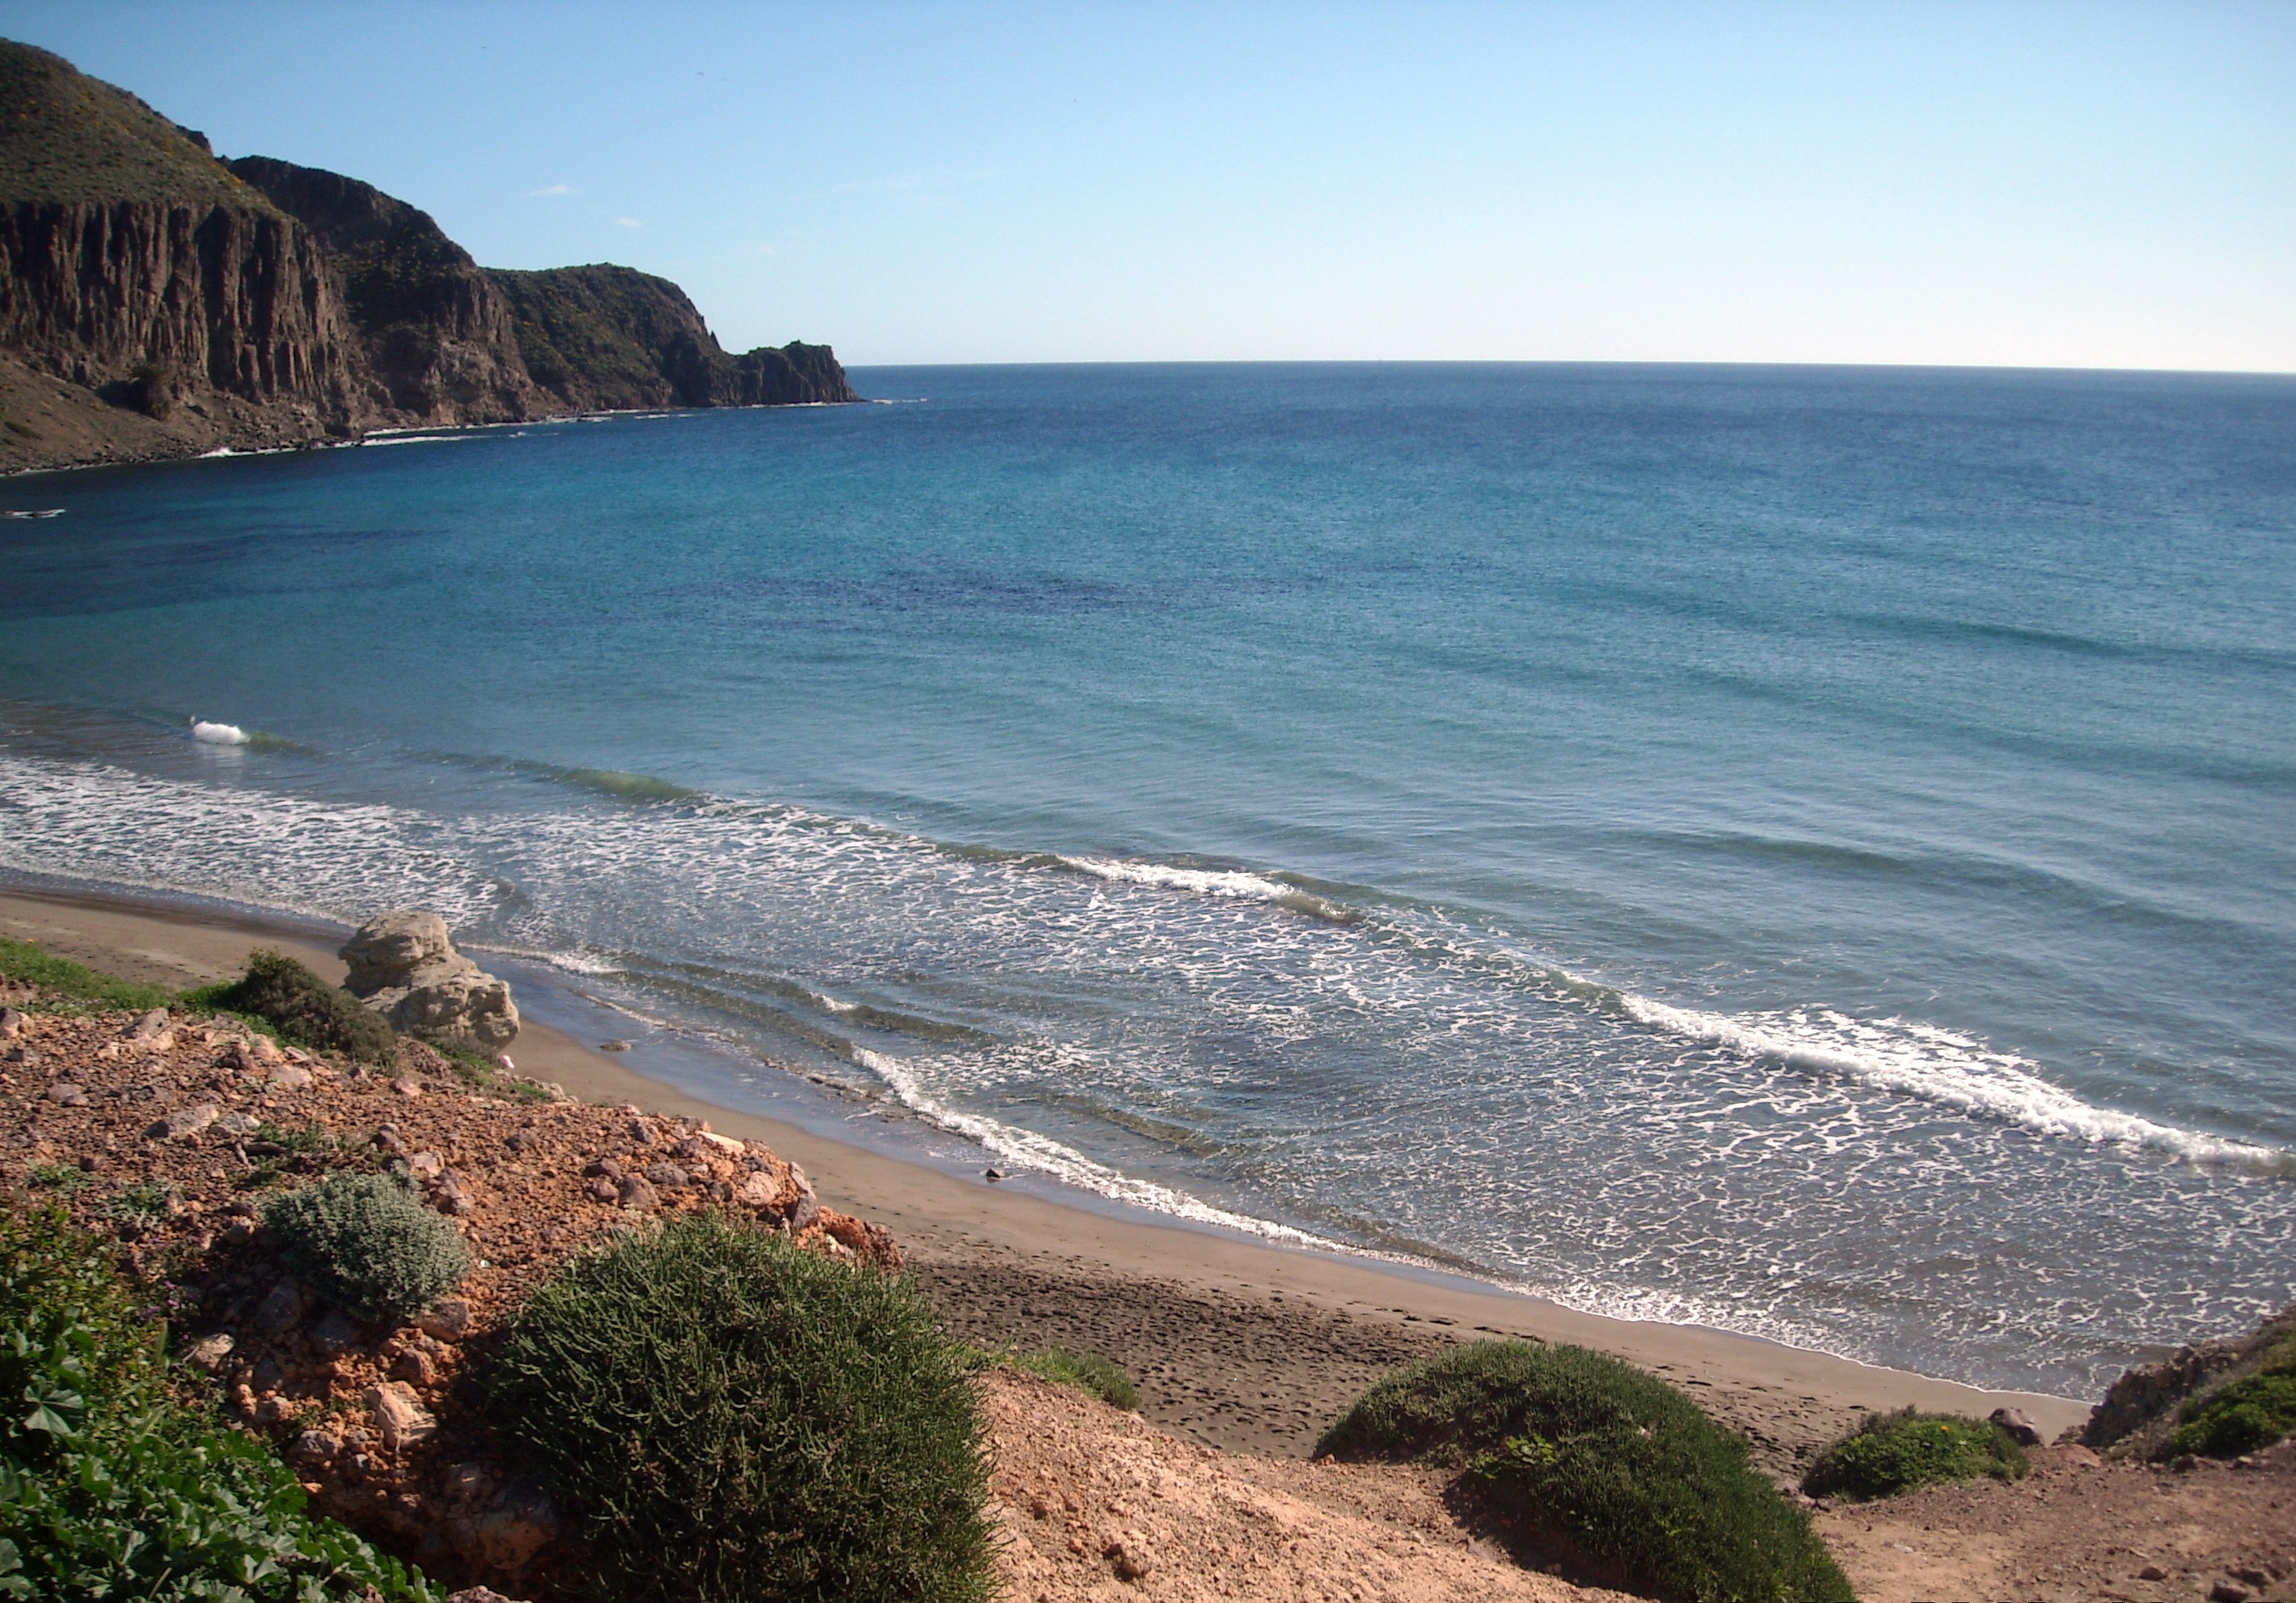
beach, sea, coast, water, sand, rock, ocean, horizon, sky, shore, wave, vacation, cliff, cove, mediterranean, bay, terrain, body of water, spain, cape, islet, wind wave, isleta del moro